Red Barrett

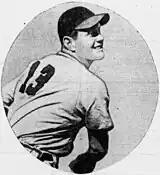
Barrett, circa 1946

In 1945, he led the Cardinals to second place in the National League, posting a team best 21 wins and 9 losses. For the year, his combined 23–12 record for the Braves and Cardinals with a 3.00 earned run average led the league in wins. He was named to the AP National League All-Star team and finished third in NL Most Valuable Player voting.